Answer in natural language. Considering the relative positions, is green decagon houseplant (marked C) above or below tapered grey trash bin (marked A)? Choose between the following options: below or above
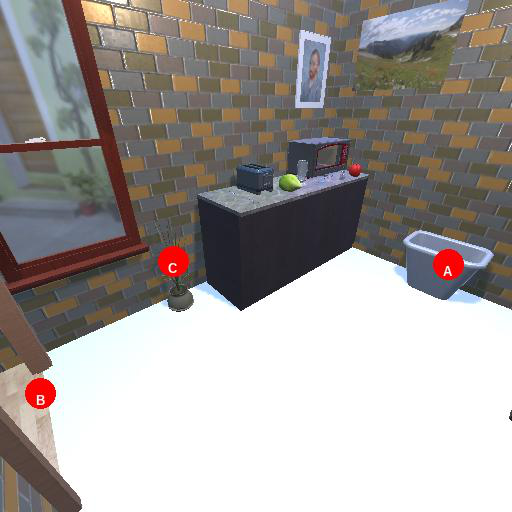
<answer>below</answer>